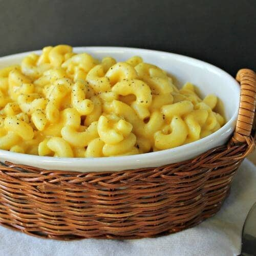
the squash adds tons of nutritional benefits and gives it that ~ glowing colour .